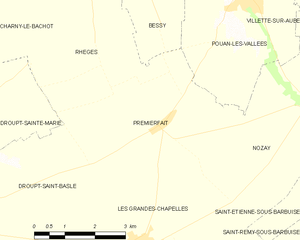
Carte des communes françaises: Prémierfait